Eleanor Carey

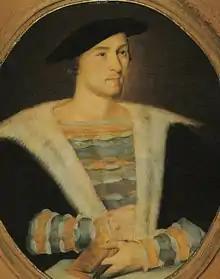
Sir William Carey, Eleanor's brother who looked after her career.

Nothing is known about her childhood. One of her brothers, the courtier William married a former mistress of Henry VIII, Mary Boleyn in 1521. Eleanor and at least one of her sisters became nuns at Saint Edith's Nunnery in the Abbey of Wilton (sometimes called Wilton Priory), a Benedictine convent near Salisbury in Wiltshire. There, they lived in the company of around fifty nuns, most of whom were said to lead dishonourable lives. Eleanor Carey herself gave birth to ""two children by two sundry priests"". For a time, she left the convent to live as the mistress of an unnamed servant of Robert Willoughby, 2nd Baron Willoughby de Broke.